Howard A. Stephenson

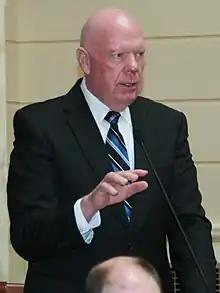
Stephenson in February 2013

Howard A. Stephenson (born November 7, 1950) is a Utah politician who represented the State's 11th senate district in Salt Lake County including Draper from 1992 through 2018.